Samuel McCammon House

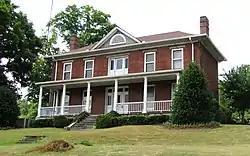

The Samuel McCammon House, also known as James White's House Site, is a historic house at 1715 Riverside Drive in Knoxville, Tennessee, United States. It is on the National Register of Historic Places.